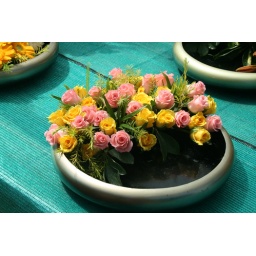
flowers mini roses in bowl